Thomson TO8

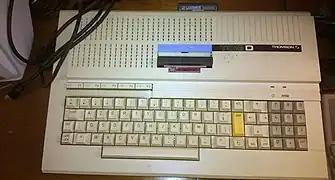
Thomson TO8D

The Thomson TO8 is a home computer introduced by French company Thomson SA in 1986, with a cost of 2,990 FF. It replaces its predecessor, the Thomson TO7/70, while remaining essentially compatible.